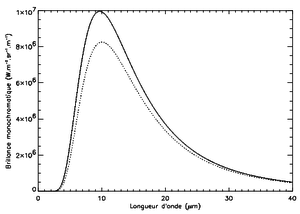
Le bruit de fond thermique, ou simplement fond thermique, est un phénomène perturbant les observations astronomiques dans l'infrarouge, dû au rayonnement de corps noir des éléments optiques de l'instrument.